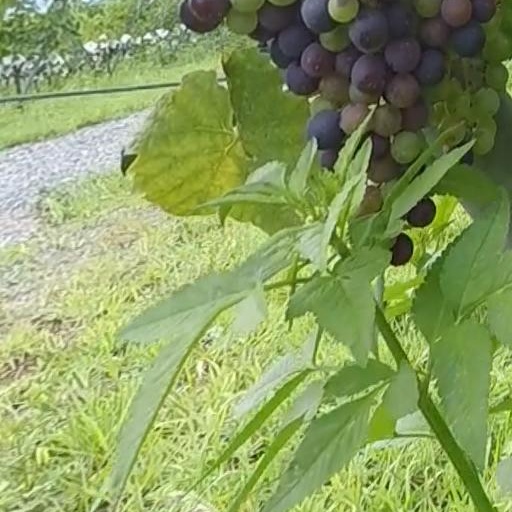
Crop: grape